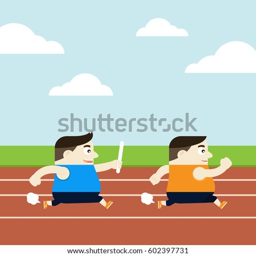
athletes are performing a relay race in the racetrack .